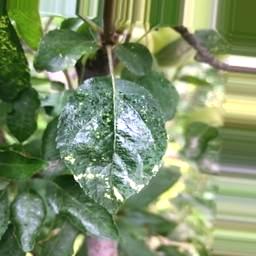
Label: Apple_Mosaic